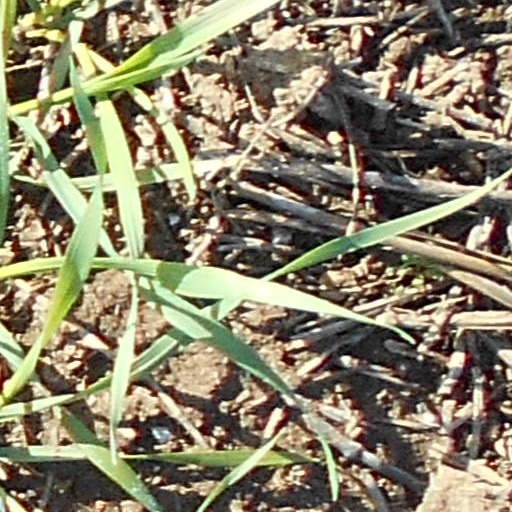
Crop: wheat